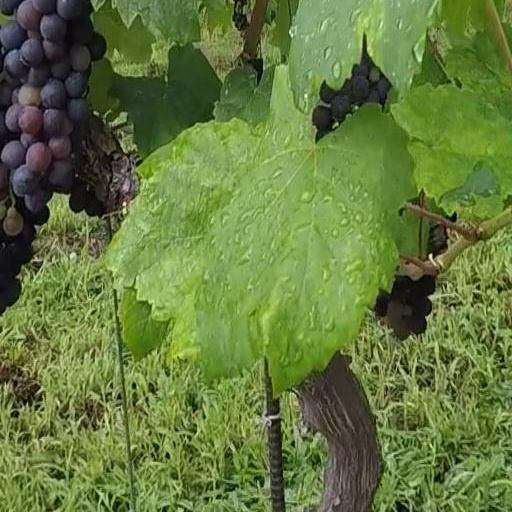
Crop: grape